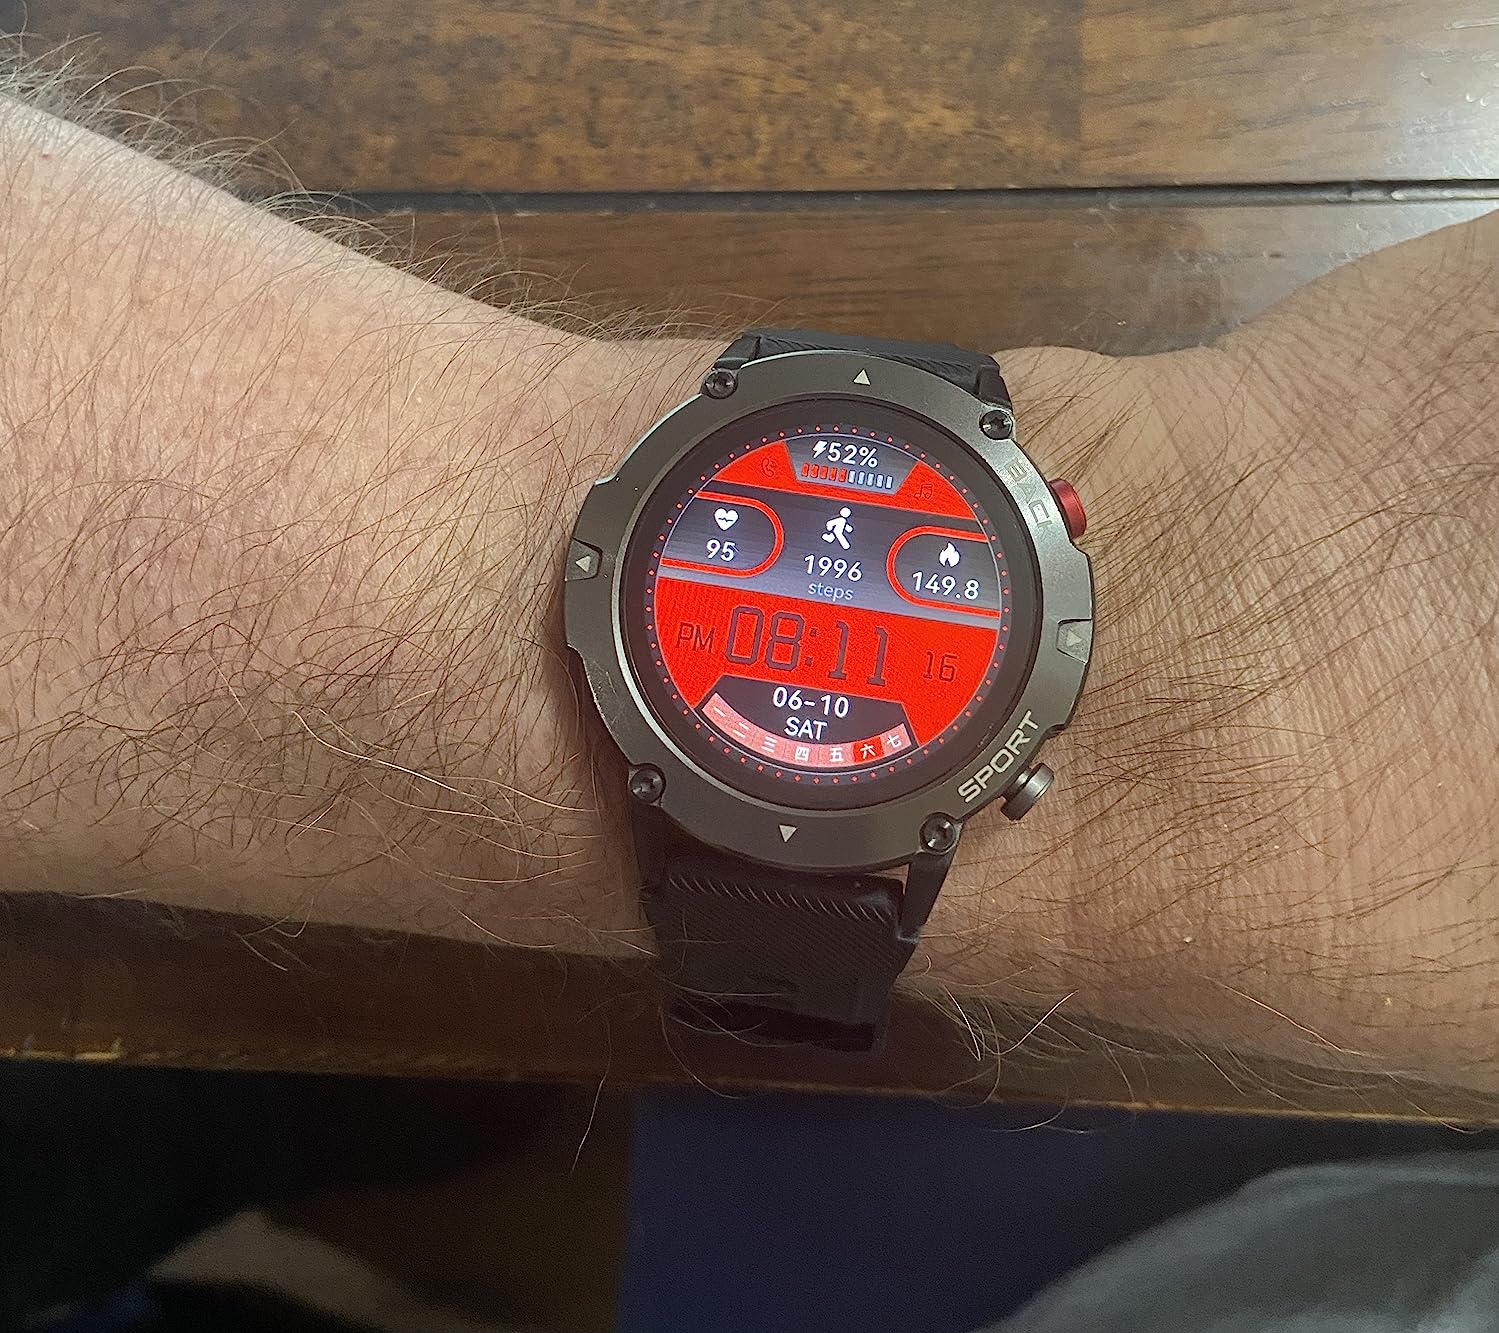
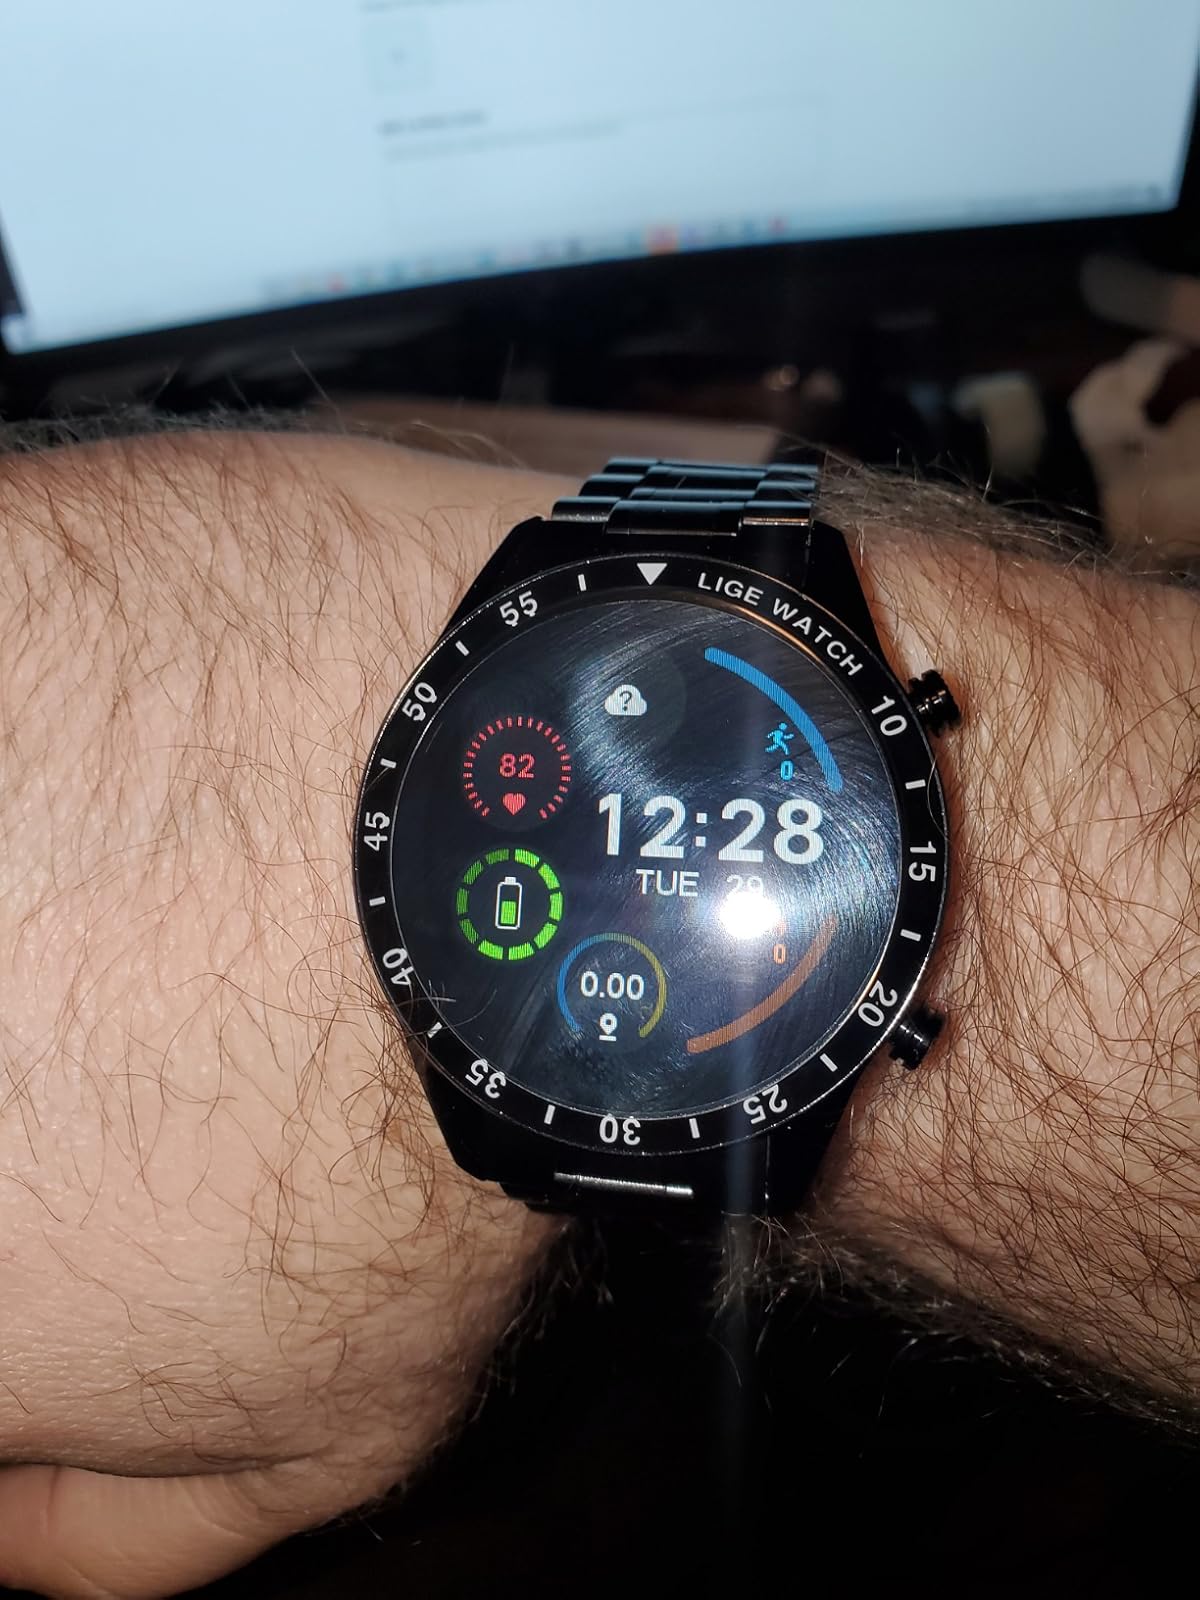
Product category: smartwatch
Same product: no